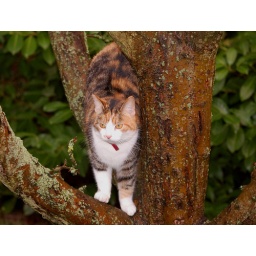
Strega in the apple tree